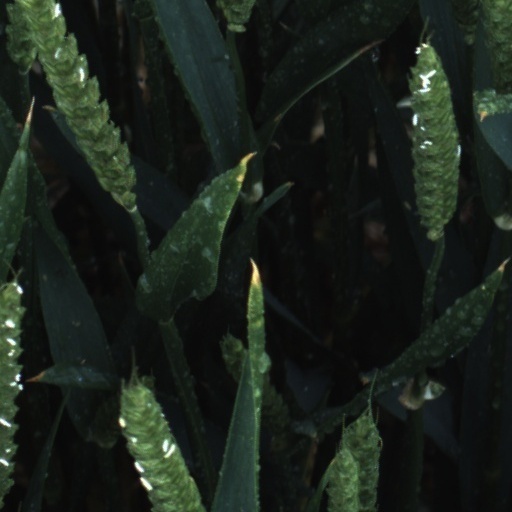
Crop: wheat